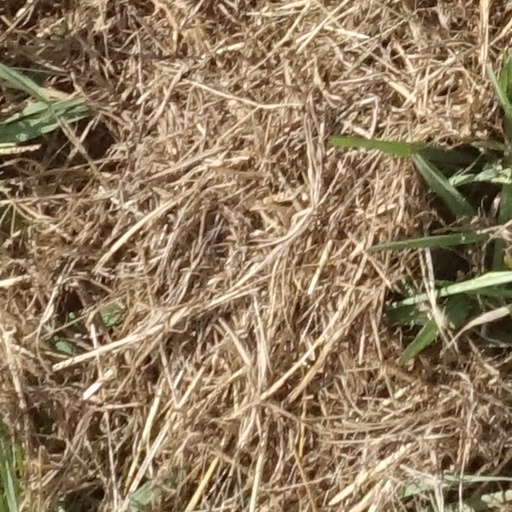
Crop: sorghum